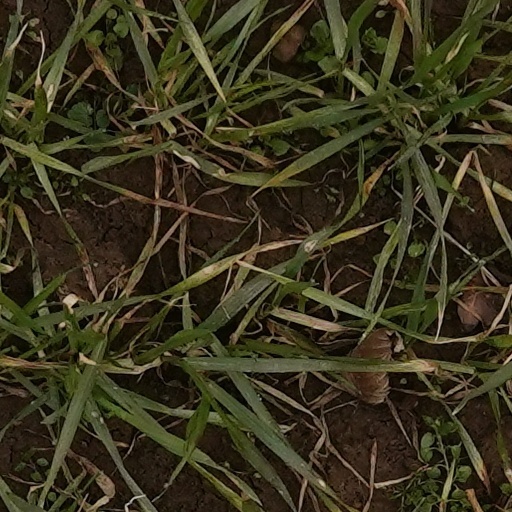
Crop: wheat